Joker (2019 film)

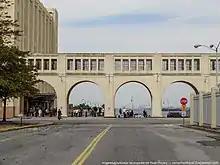
Arch bridge in Brooklyn Army Terminal, used to depict the exterior of Arkham State Hospital.

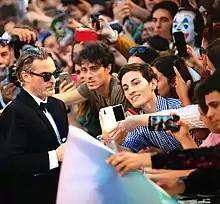
refer to caption

Principal photography commenced in September 2018 in New York City, under the working title "Romeo". Shortly after filming began, De Niro, Brett Cullen, Shea Whigham, Glenn Fleshler, Bill Camp, Josh Pais and Douglas Hodge were announced to have joined the film, with Cullen replacing Baldwin. Bradley Cooper joined the film as a producer, and the director of photography was Lawrence Sher, both of whom Phillips had previously collaborated with. On September 22, a scene depicting a violent protest was filmed at the Church Avenue station in Kensington, Brooklyn, although the station was modified to look like the Bedford Park Boulevard station in the Bronx. Filming of violent scenes also took place at the abandoned lower platform of the Ninth Avenue station in Sunset Park, Brooklyn.